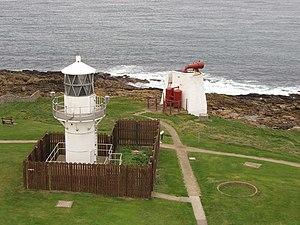
Le phare de Kinnaird Head actuel est un phare construit au bout de la péninsule de Kinnaird Head à Fraserburgh dans l'ancien comté d'Aberdeenshire maintenant intégré dans le Grampian, au nord-est de l'Écosse. Il remplace le premier phare, qui est maintenant le Musée des phares d'Écosse. Cet ancien château du 16ᵉ siècle reconverti en phare en 1787, ainsi que la Winetower, sont des bâtiments monuments classés du Royaume-Uni de catégorie A.